Sallanches-Combloux-Megève station

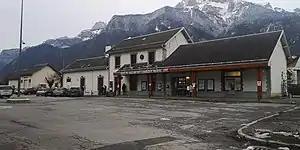
The station building in 2021

Sallanches-Combloux-Megève station is a railway station in the commune of Sallanches, in the French department of Haute-Savoie. It is located on the standard gauge La Roche-sur-Foron–Saint-Gervais-les-Bains-Le Fayet line of SNCF. Connections from the station exist via Cars Région Haute-Savoie bus lines.